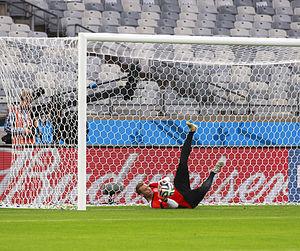
Le match de football Brésil – Allemagne a lieu le 8 juillet 2014 à l'Estádio Mineirão de Belo Horizonte, au Brésil. Il s'agit de la première demi-finale de la Coupe du monde de 2014.